Three Blind Mice

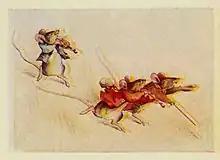
Illustration of "Three Blind Mice" by Beatrix Potter in "Cecily Parsley's Nursery Rhymes" (1922)

Published in 1904 by Frederick Warne & Co. in London, an illustrated children's book by John W. Ivimey entitled "The Complete Version of Ye Three Blind Mice", fleshes the mice out into mischievous characters who seek adventure, eventually being taken in by a farmer whose wife chases them from the house and into a bramble bush, which blinds them. Soon after, their tails are removed by "the butcher's wife" when the complete version incorporates the original verse—although the earliest version from 1609 does not mention tails being cut off. The story ends with them using a tonic to grow new tails and recover their eyesight, learning a trade (making wood chips, according to the accompanying illustration), buying a house and living happily ever after.